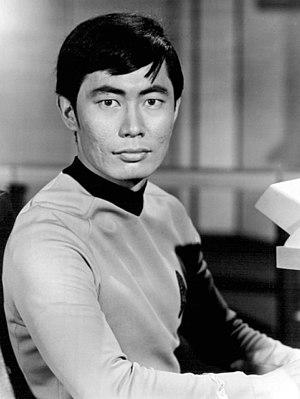
Hikaru Sulu est un personnage de l'univers de fiction de Star Trek, et plus particulièrement de la série originale, dans laquelle il est interprété par l'acteur George Takei. Dans les films sortis depuis 2009, il est interprété par John Cho.